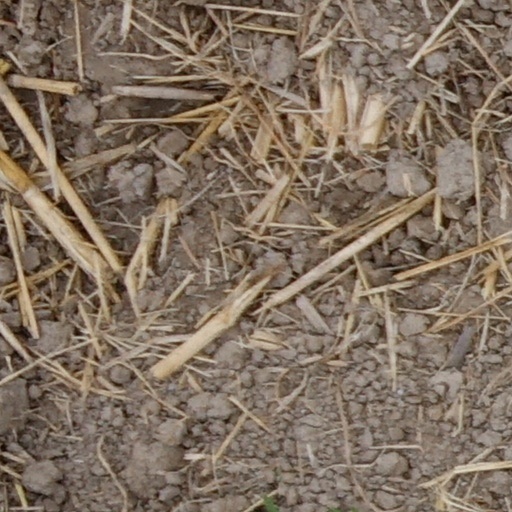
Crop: wheat